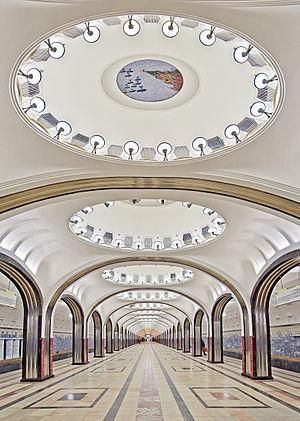
Moscou est la capitale de la Russie et compte environ douze millions six cent mille habitants intra muros sur une superficie de 2 510 km² ce qui en fait la ville la plus peuplée à la fois du pays et d'Europe. Sur le plan administratif Moscou fait partie du district fédéral central et a le statut de ville d'importance fédérale qui lui donne le même niveau d'autonomie que les autres sujets de la Russie. Elle est quasiment enclavée dans l'oblast de Moscou, mais en est administrativement indépendante. Ses habitants sont les Moscovites. Moscou se situe dans la partie européenne de la Russie au milieu d'une région de plaine. Sa latitude élevée lui vaut un climat froid et continental. Le Kremlin, son cœur historique, est édifié sur une colline qui domine la rive gauche de la rivière Moskova.
Vladimir Vladimirovitch Maïakovski, né le 7 juillet 1893 à Baghdati et mort le 14 avril 1930 à Moscou, est un poète et dramaturge futuriste soviétique.